Joe Stydahar

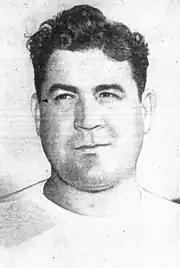
Stydahar, circa 1950.

As a rookie, Stydahar started all 12 games at left tackle for a 1936 Chicago Bears team that compiled a 9–3 record. He was selected as a first-team All-Pro by "Collyer's Eye" magazine and a second-team All-Pro by the NFL and UPI.